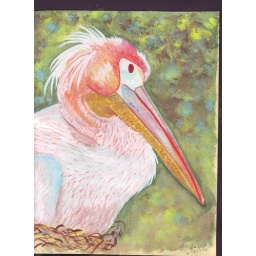
water colour this is my 4th time in using watercolour. i saw this bird in flicker also